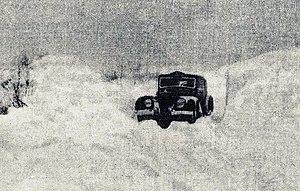
Charles Lahaye et René Quatresous sur Renault Nervasport à Kristiansand (Norvège), rallye Monte Carlo 1937.
Charles Lahaye était un pilote de rallye français, ayant disputé sa carrière avec la marque Renault.